Vernouillet Airport

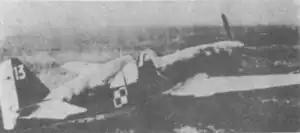
Caudron CR.714 fighter plane of Groupe de Chasse I/145, June 1940

Seized by the Germans in June 1940 during the Battle of France, Dreux was used as a Luftwaffe military airfield during the occupation. Known units assigned (all from Luftlotte 3, Fliegerkorps IV):